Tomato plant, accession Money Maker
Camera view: tilt-top (135 deg); turntable rotation: 210 degrees
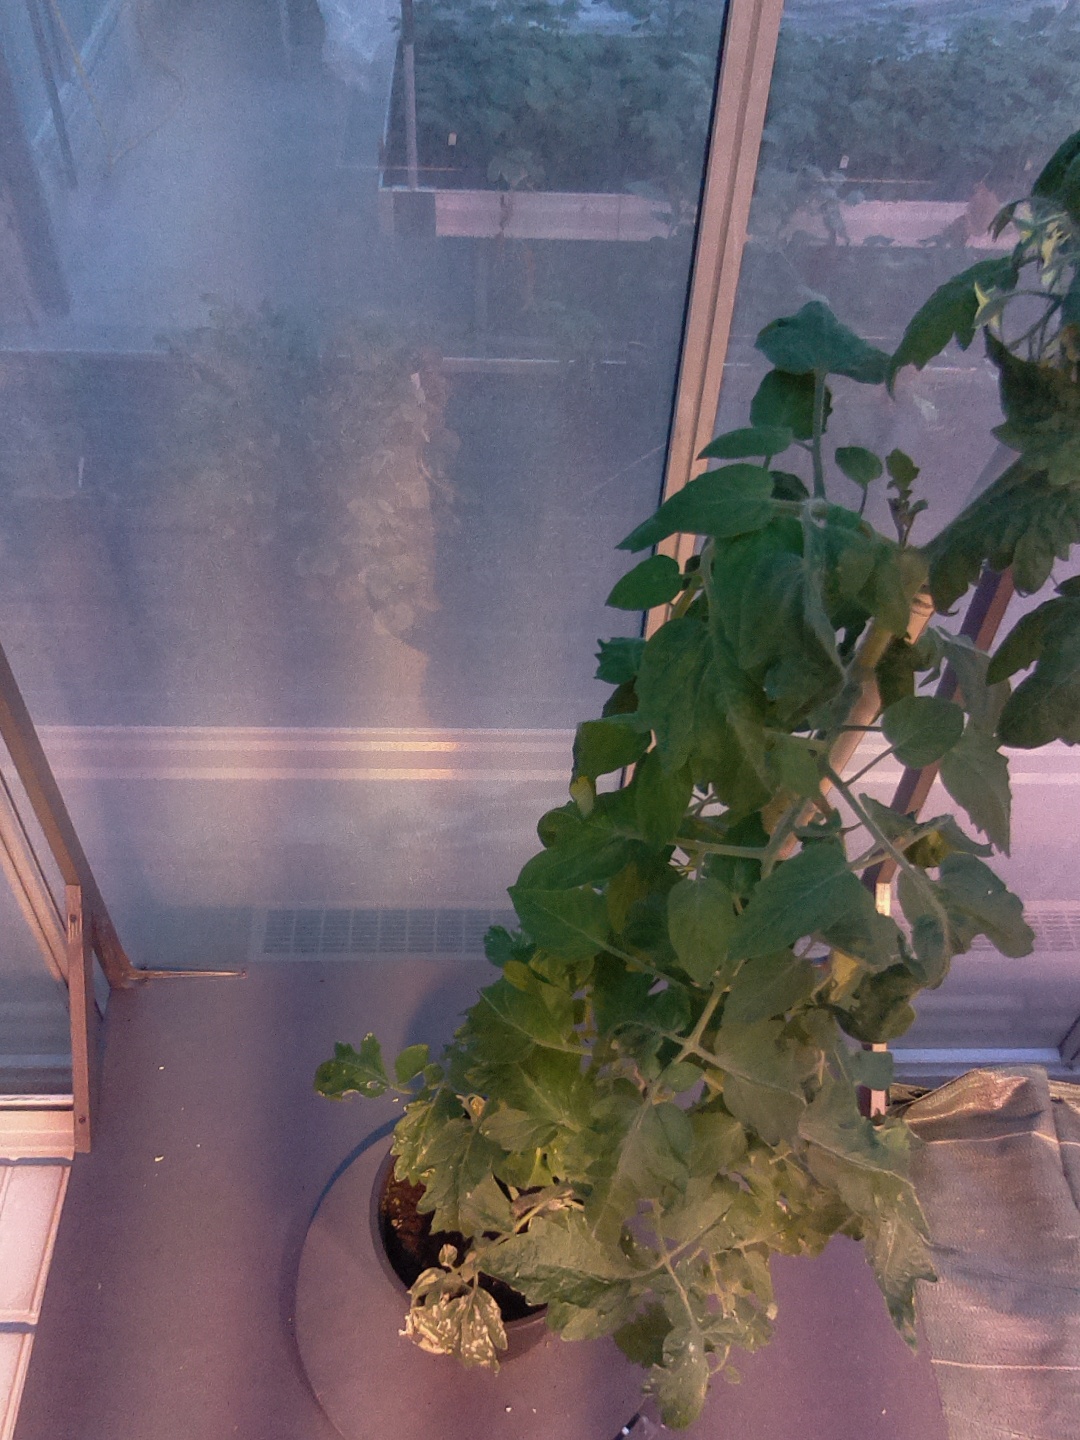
BBCH growth stage 68: Full flowering, 80%-90% of flowers open, more petals falling